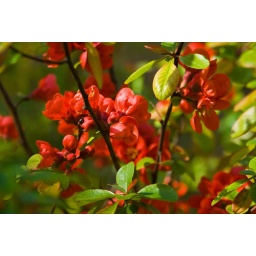
red and green in perfect unison